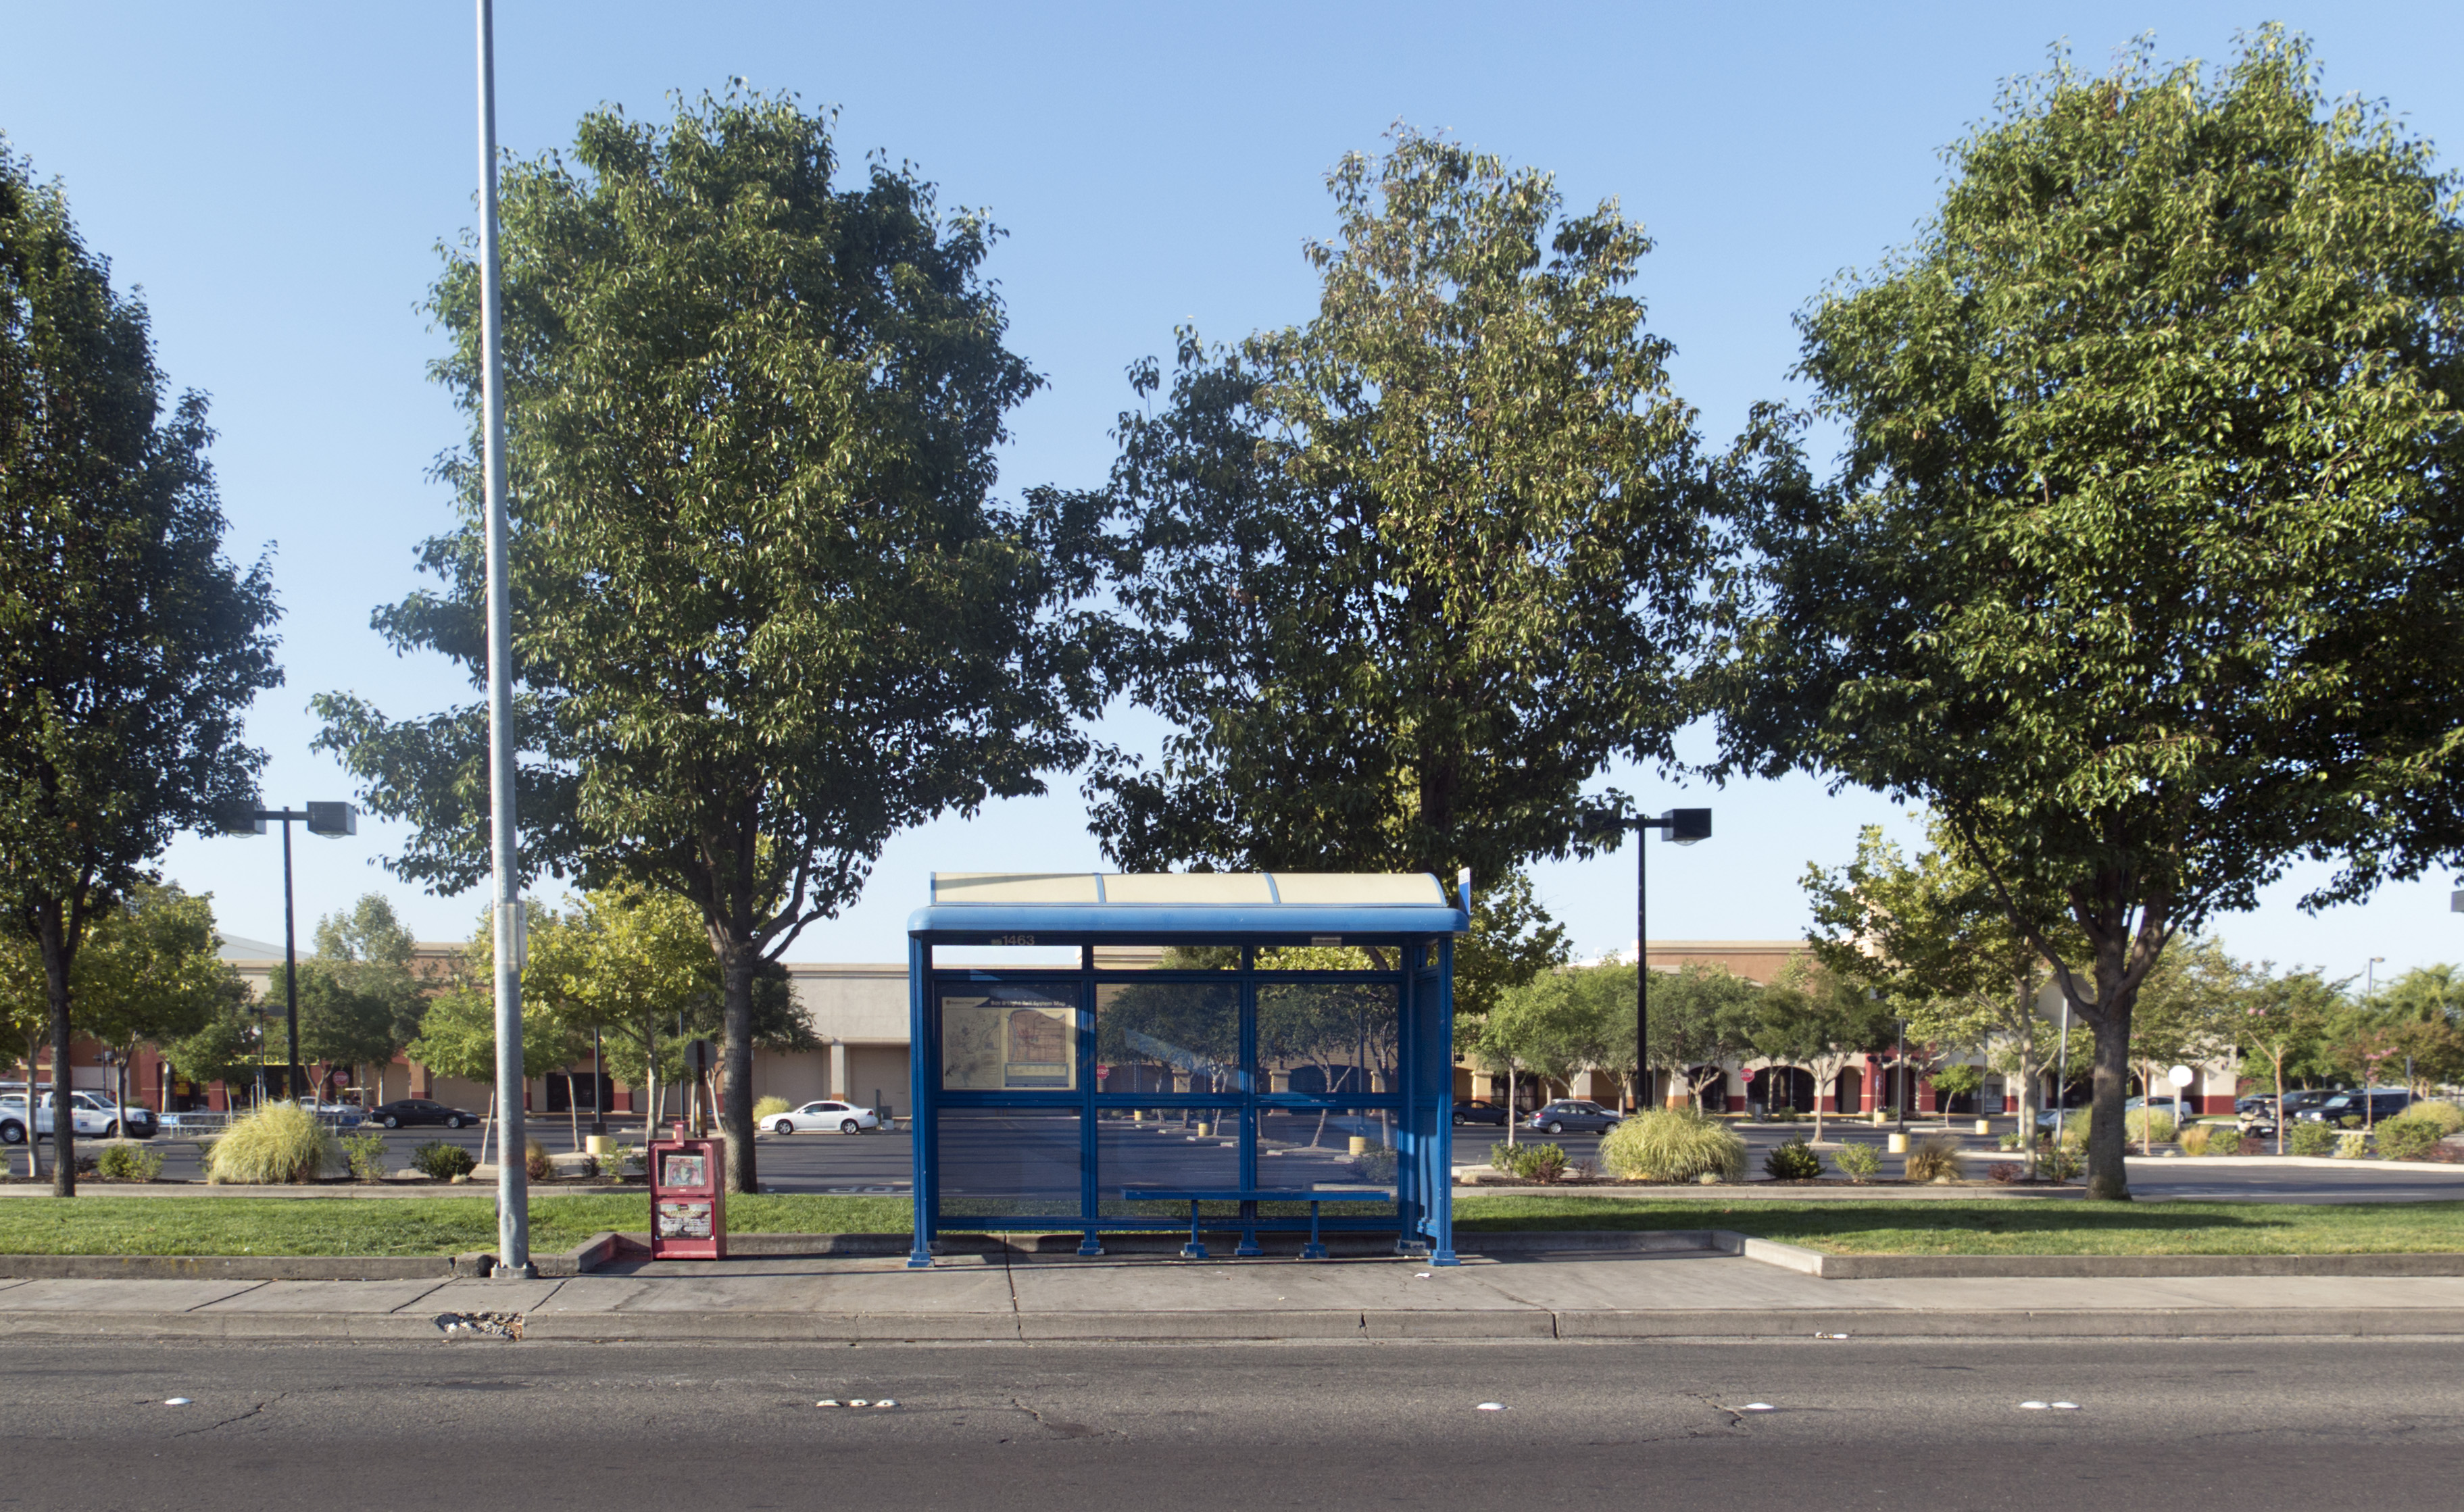
tram, transport, suburb, vehicle, public transport, bus, 2015, busstop, 365, sacramento, 3652015imstillstanding, busshelter, masstransit, regionaltransit, transitshelter, elcaminoave, land vehicle, residential area